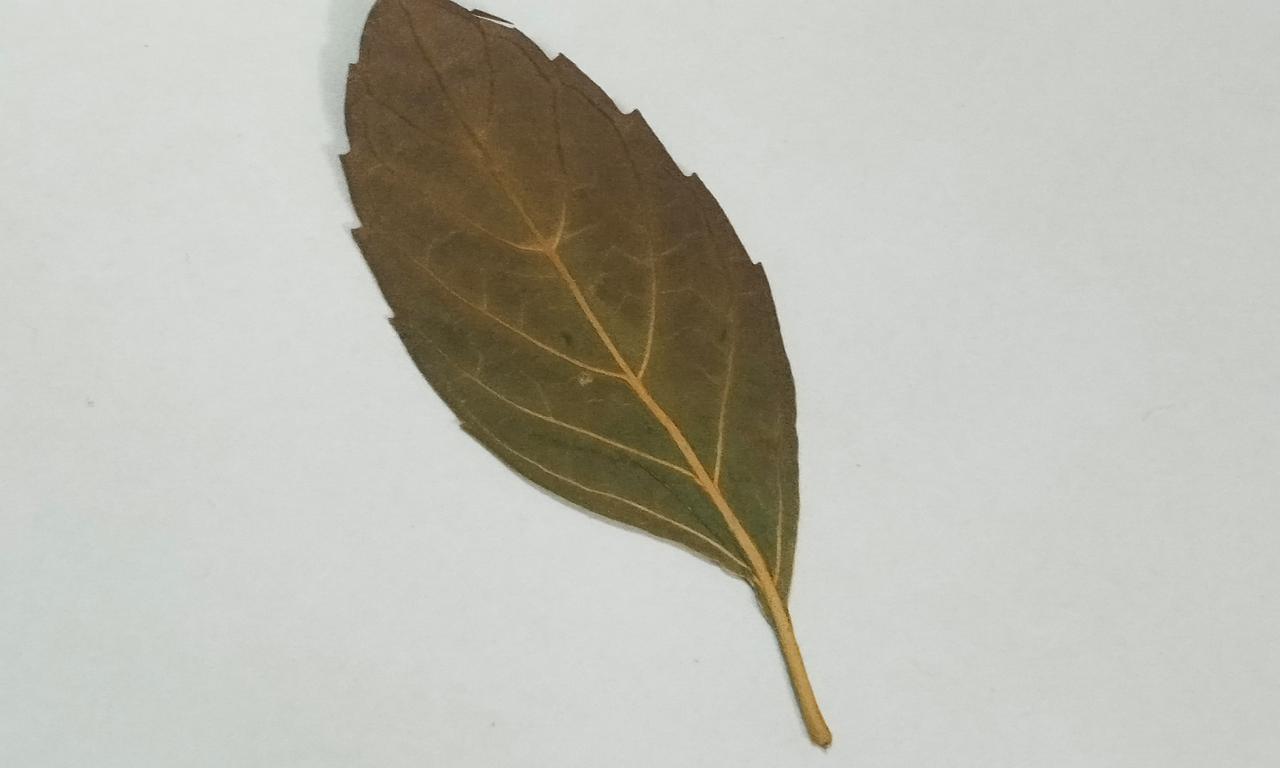
Label: Dried